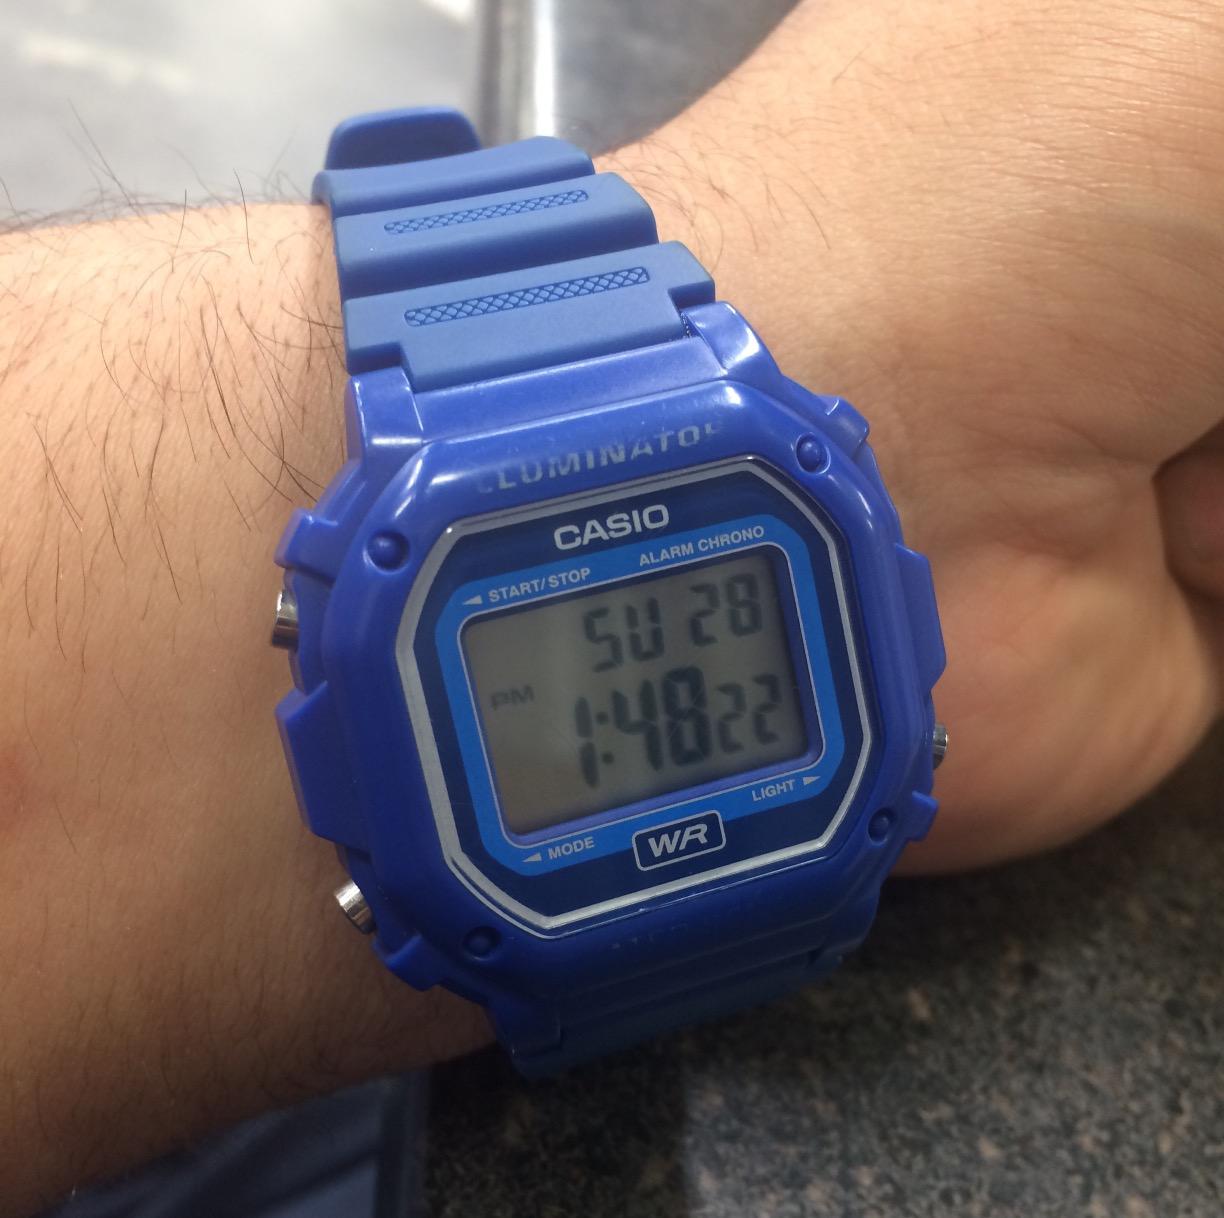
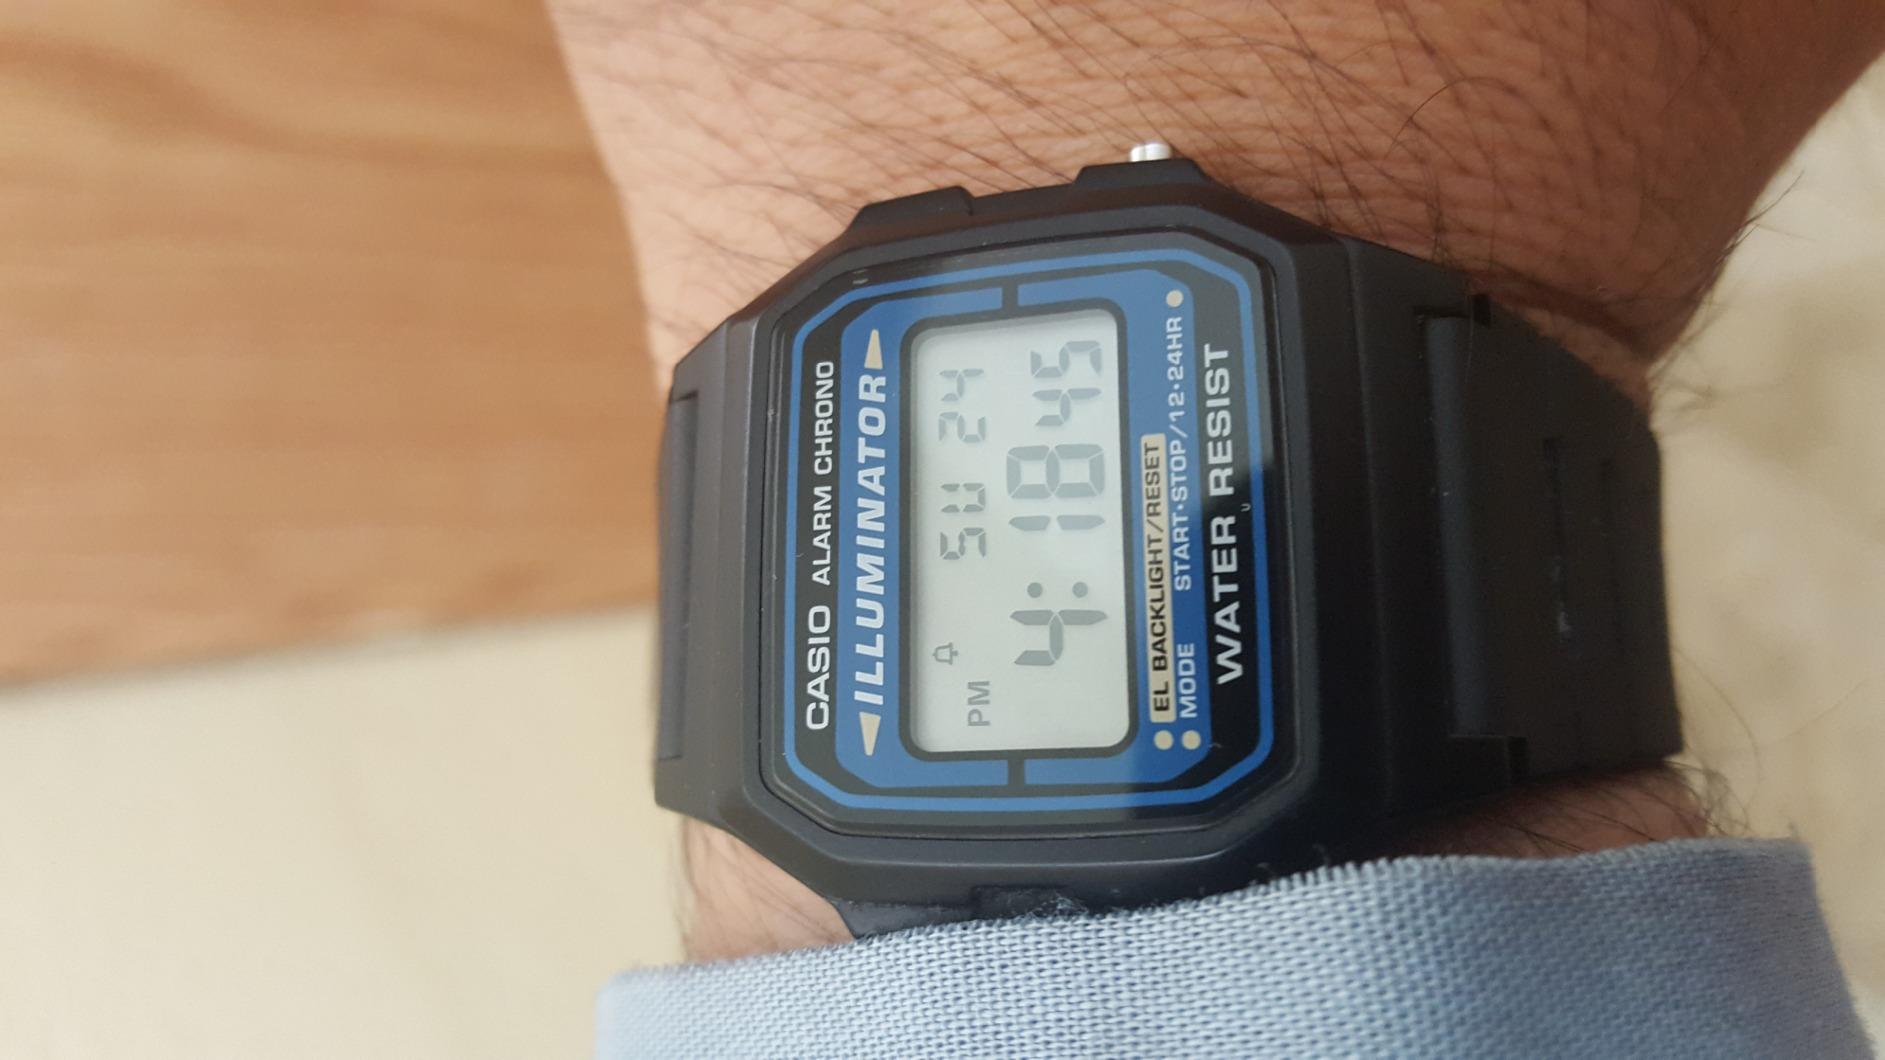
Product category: accessories_watch
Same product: no